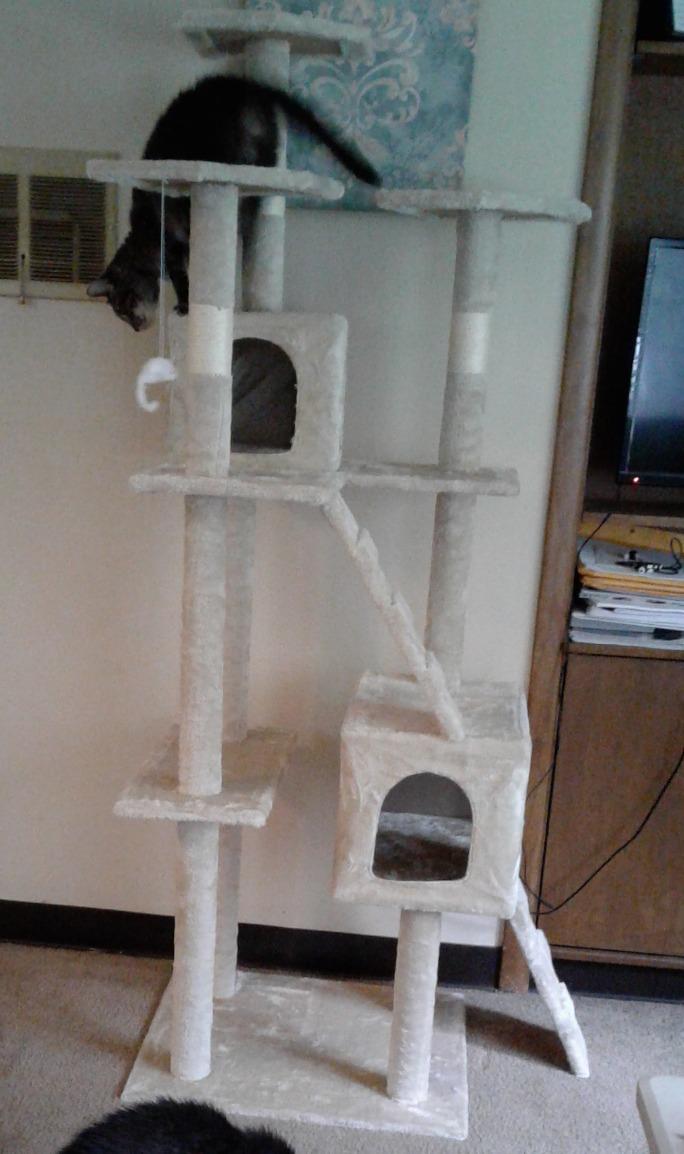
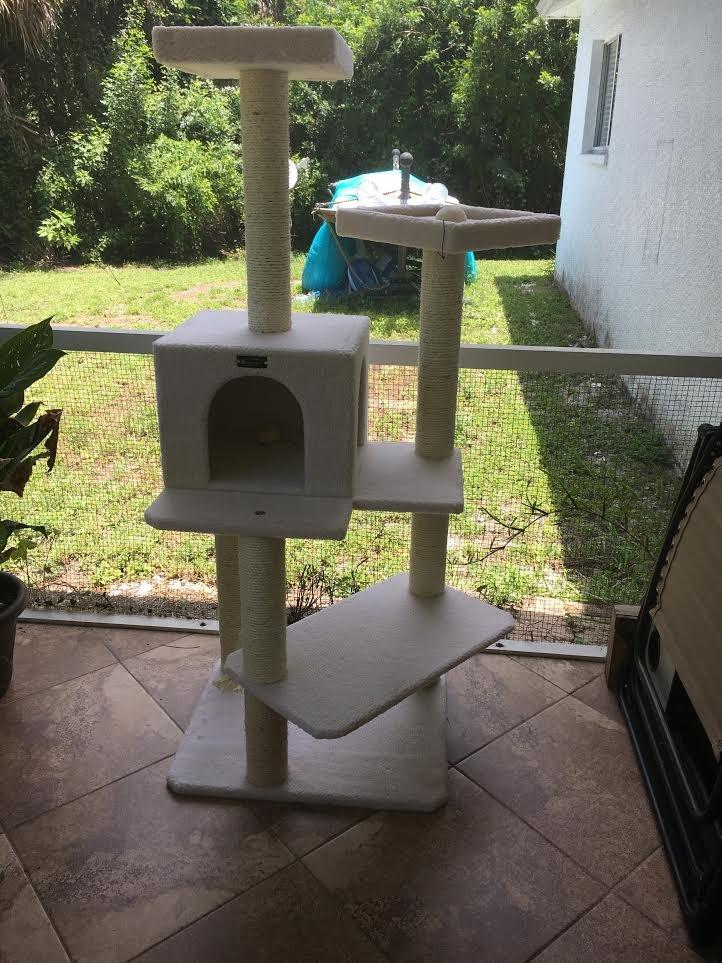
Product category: items_cat tree
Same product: no